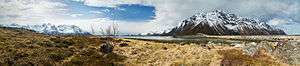
Gimsøystraumen Bro
:Image:View at Gimsøystraumen in Vågan, Lofoten, Norway, 2015 April.jpg